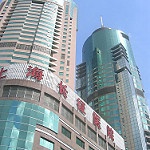
Label: buildings